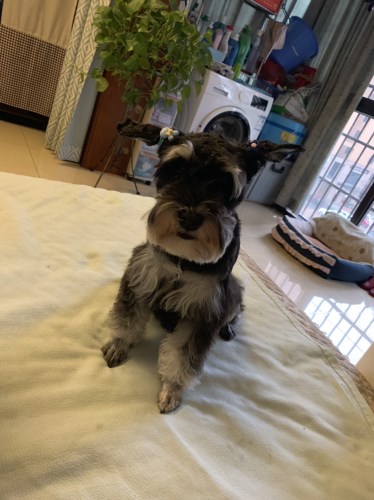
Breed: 2342-n000102-miniature_schnauzer